Adapter (computing)

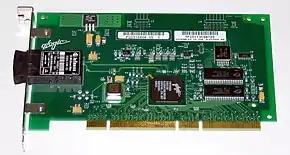
A Fibre Channel host bus adapter

A software component adapter is a type of software that is logically located between two software components and reconciles the differences between them.